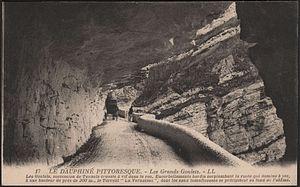
Le Grands Goulets. - Levy et Neurdein Reunis - Le Dauphiné Pittoresque.
Villard-de-Lans [vilaʁ.də.lɑ̃] est une commune française située, géographiquement dans le massif du Vercors, administrativement dans le département de l'Isère, en région Auvergne-Rhône-Alpes et, autrefois rattachée à l'ancienne province du Dauphiné.
Le massif du Vercors est un massif montagneux des Préalpes, à cheval sur les départements français de l'Isère et de la Drôme, culminant à 2 341 mètres d'altitude au Grand Veymont. Sa nature géologique principalement calcaire offre un relief fait de falaises, de crêtes, de vaux, de gorges, plus complexe que le qualificatif de « plateau » pourrait le laisser supposer. De ce fait, il est divisé en plusieurs régions, géographiquement et historiquement distinctes : les Quatre Montagnes, les Coulmes, le Vercors Drômois, les Hauts-Plateaux et, en piémont, le Royans, la Gervanne, le Diois et le Trièves. Le surnom de « Forteresse » lui a par ailleurs été associé.
Les Grands Goulets sont des gorges situées dans le département français de la Drôme, dans la partie amont de la reculée de la Vernaison, dans la partie occidentale du massif du Vercors.